Silk Road

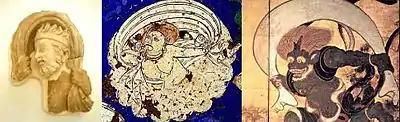
Iconographical evolution of the Wind God. Left: Greek Wind God from Hadda, 2nd century. Middle: Wind God from Kizil, Tarim Basin, 7th century. Right: Japanese Wind God Fujin, 17th century.

The Mongol expansion throughout the Asian continent from around 1207 to 1360 helped bring political stability and re-established the Silk Road (via Karakorum and Khanbaliq). It also brought an end to the dominance of the Islamic Caliphate over world trade. Because the Mongols came to control the trade routes, trade circulated throughout the region, though they never abandoned their nomadic lifestyle.